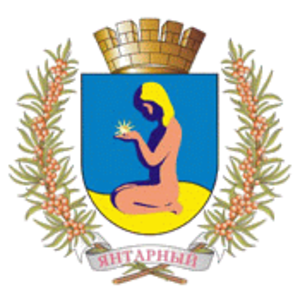
Iantarny, est une localité de la région de l'Oblast de Kaliningrad dans la péninsule de Sambie à 40 kilomètres de Kaliningrad. Sa population est de 5 455 habitants en 2002.